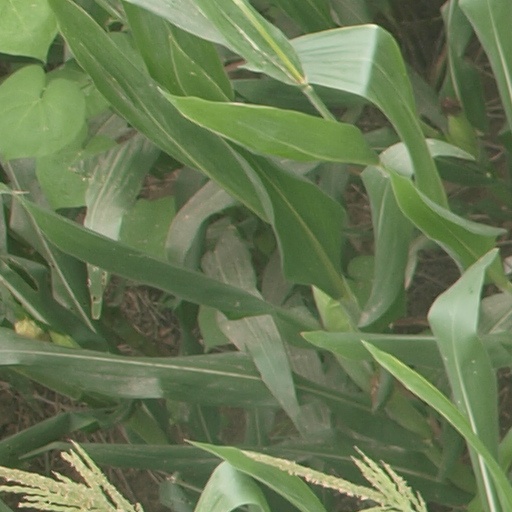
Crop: maize; corn